Fred Hammill

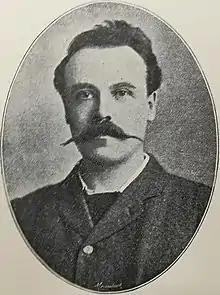
Hammill in 1895

Frederick Parkin Hammill (4 May 1856 - 8 July 1901) was a British trade union activist, and a co-founder of the Independent Labour Party.